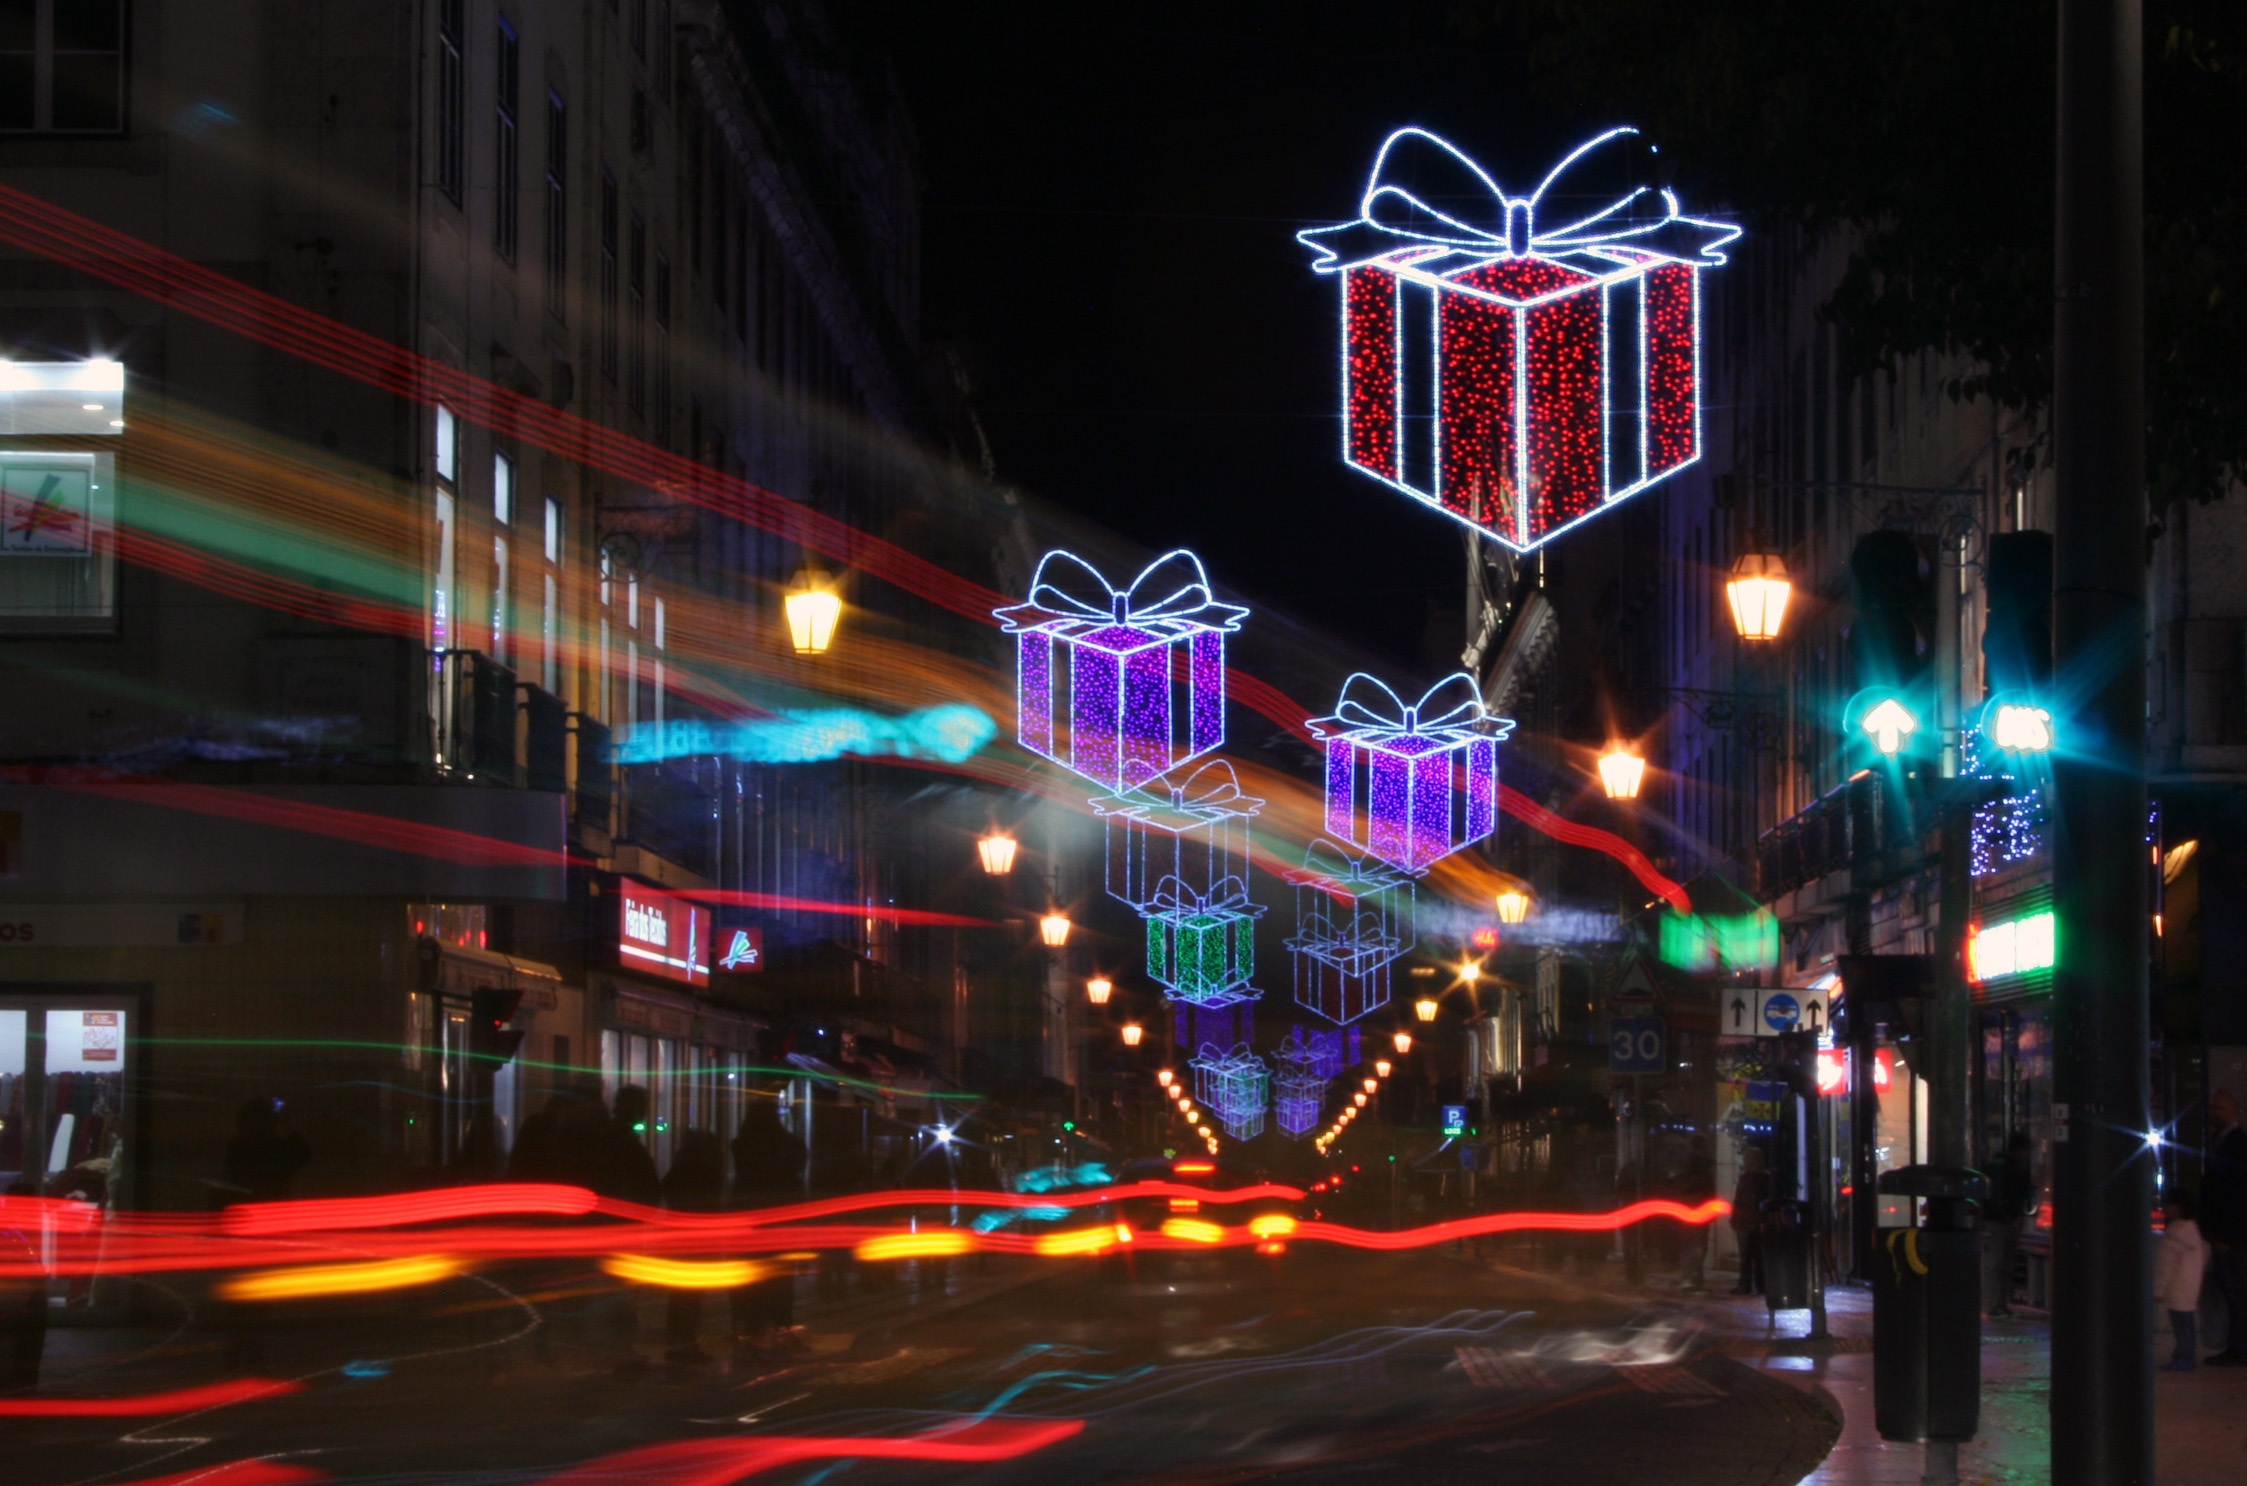
light, street, night, tourist, signage, christmas, lighting, neon, neon sign, christmas decoration, gifts, lights, christmas lights